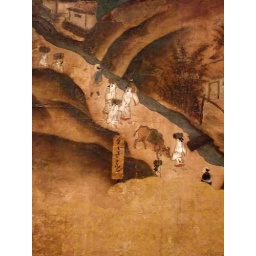
Scenes in an Around Kyoto Edo Period Japan 17th century CE eight fold paper screen 10